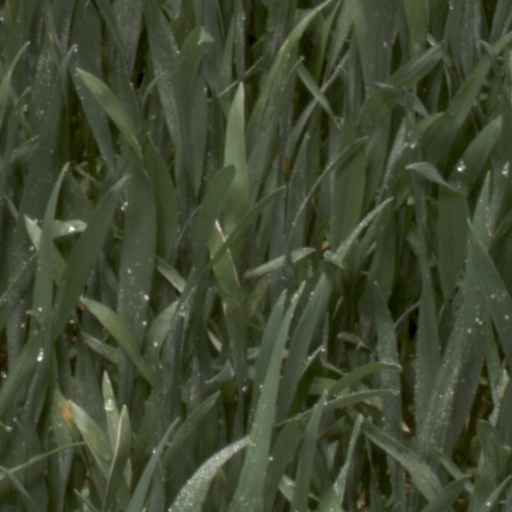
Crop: wheat